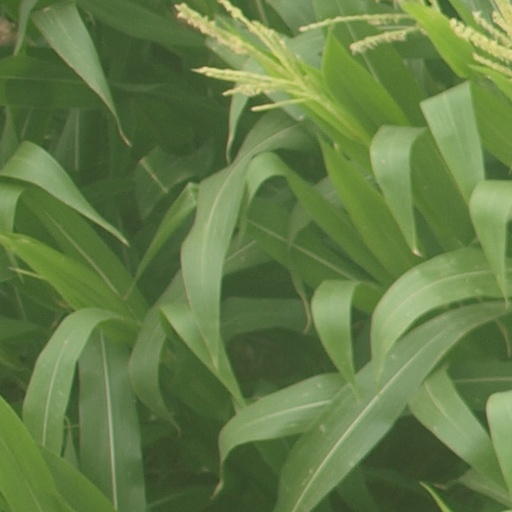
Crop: maize; corn